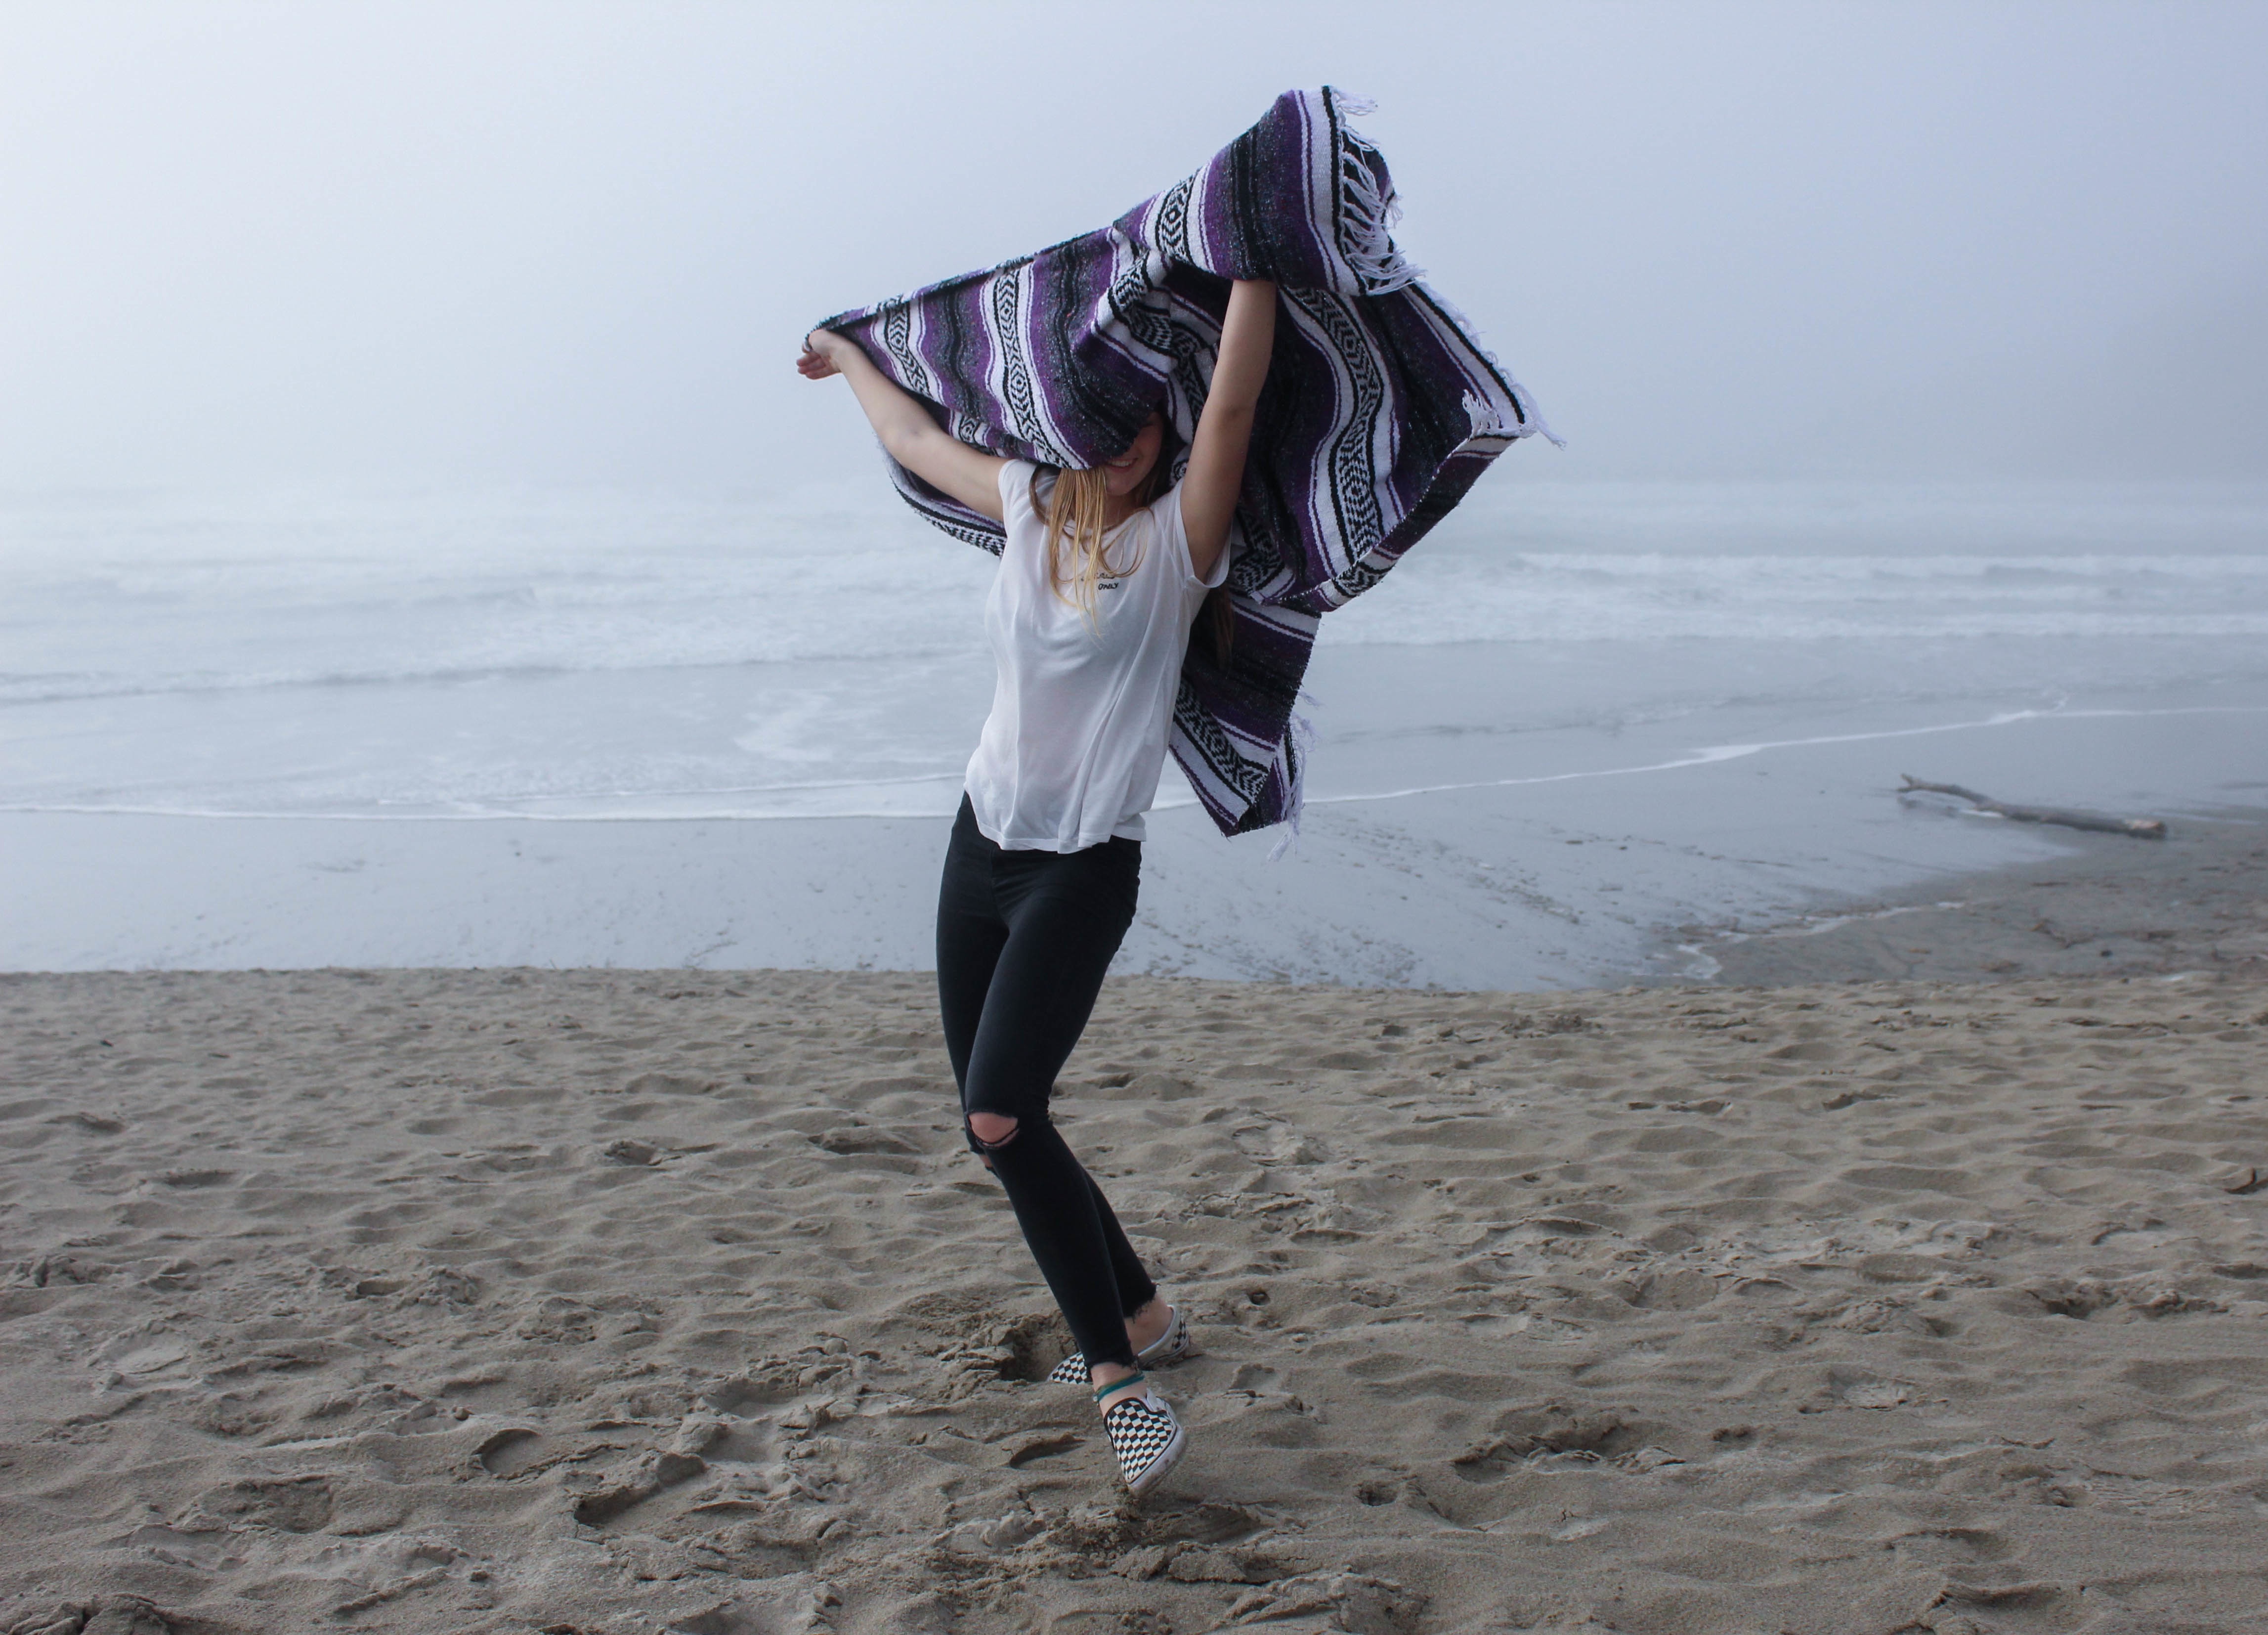
beach, sea, spring, fashion, dress, sports, photo shoot